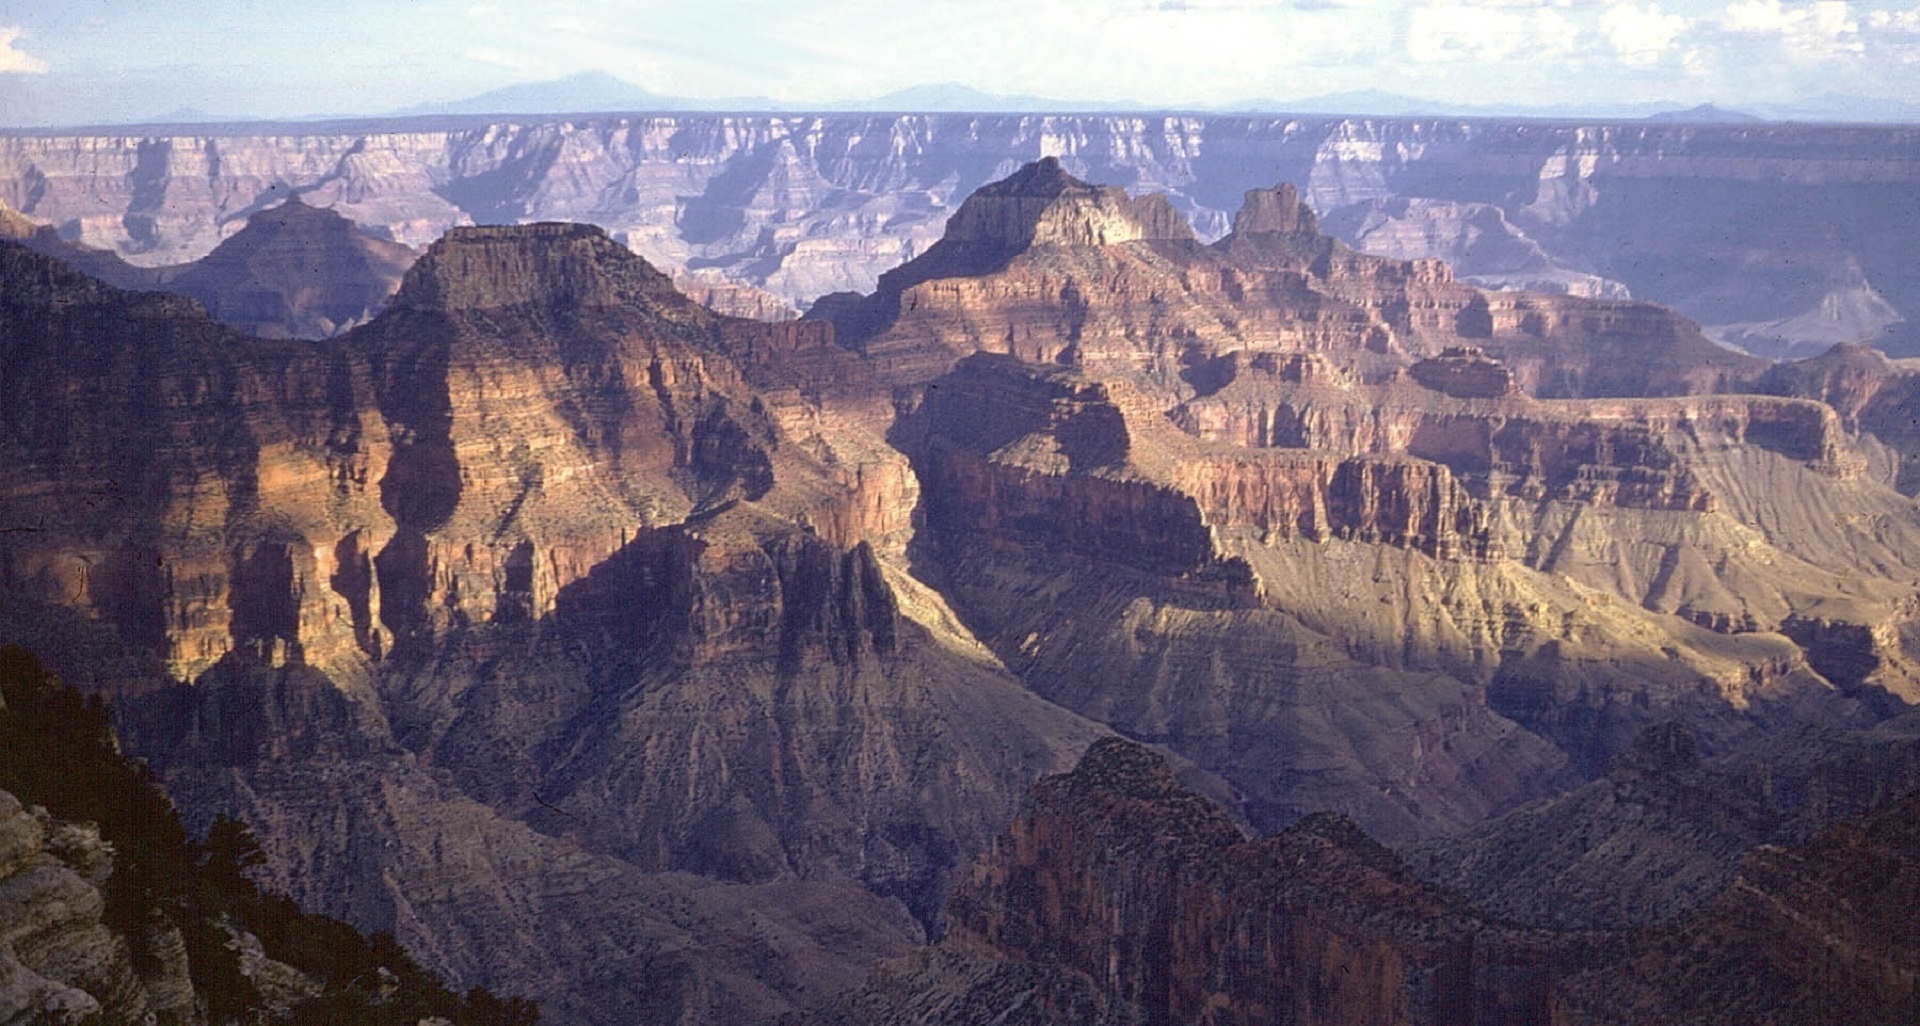
grand canyon, north rim view, bright angel point, looking south, scenic, lookout, rocks, landscape, panorama, erosion, geology, rugged, wilderness, river, sandstone, formations, grand canyon national park, arizona, usa, shadows, cliffs